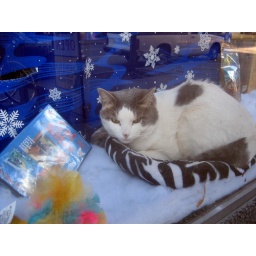
sweet cat in window (belltown)